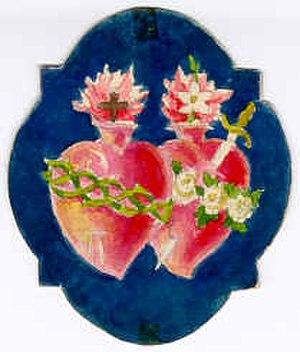
Les Missionnaires des Sacrés Cœurs de Jésus et de Marie ou Missionnaires des Sacrés Cœurs de Randa sont une congrégation religieuse catholique fondée en 1890 par Joaquim Rosselló à Randa, une localité d'Algaida, au centre de Majorque. Les initiales de la congrégation sont M.SS.CC.